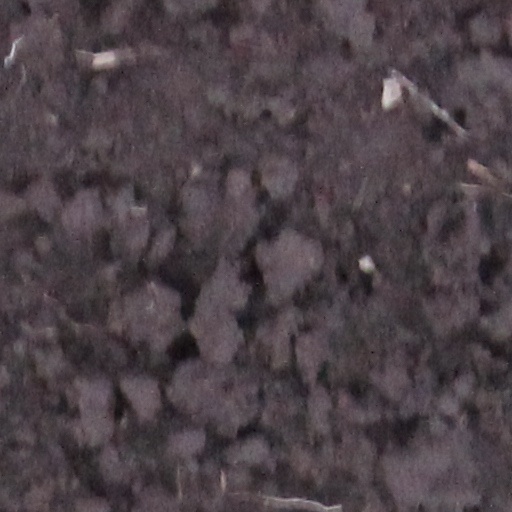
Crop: wheat